Fake Prophet

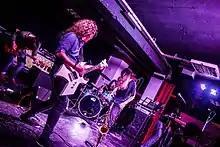
Fake Prophet during a live performance at Club Subterráneo, Santiago, 2015.

Fake Prophet is a Chilean avant-garde metal band formed in Santiago, Chile. Formed in 2005 by vocalist and guitarist José Albornoz, bassist Fernando Gonzalez, vocals and synthesizer Pesce Alvaro Javier Tapia guitarist and drummer Paulo Muñoz.